Nicolas Schöffer

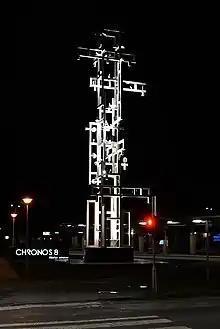
Nicolas Schöffer, Chronos 8 Cybernetic Light Tower, Kalocsa

The "Microtemps" (1960-1966) series challenges the capabilities of human visual perception and assesses the limitations of the related cognitive capacities. The "Microtemps" are small boxes, the inside of which is either painted black or white, or lined with a reflective material. Various discs, hemispherical shells and plates made of stainless steel are set in motion inside the box by a programmed motor. The speed of their rotations was adapted to the speed of the perception of an image, i.e. thirty thousandths of a second, in such a way that it challenged the recipient's cognitive capacities. The "Luminos" were similar with the difference that the rotating parts were shaded by a transparent screen. They were the first mass-produced works of art.